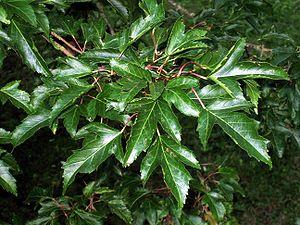
Le liste des espèces d'érables comprend plus de cent espèces. Celles ayant un feuillage persistant sont repérées par le signe #. Les espèces et sections éteintes sont signalées par le symbole †.